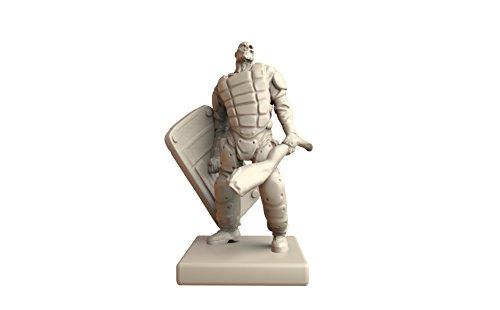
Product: GreenBrier Games Zpocalypse 2 Defend The Burbs Board Game
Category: Toys & Games | Games & Accessories | Board Games
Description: §  Story driven exploration and tower defense gameplay.
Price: $52.76
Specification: ProductDimensions:10x11.7x11.7inches|ItemWeight:4.45pounds|ShippingWeight:4.55pounds(Viewshippingratesandpolicies)|DomesticShipping:ItemcanbeshippedwithinU.S.|InternationalShipping:ThisitemcanbeshippedtoselectcountriesoutsideoftheU.S.LearnMore|ASIN:B01NCS1183|Itemmodelnumber:ZB01|Manufacturerrecommendedage:10yearsandup